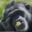
Label: chimpanzee